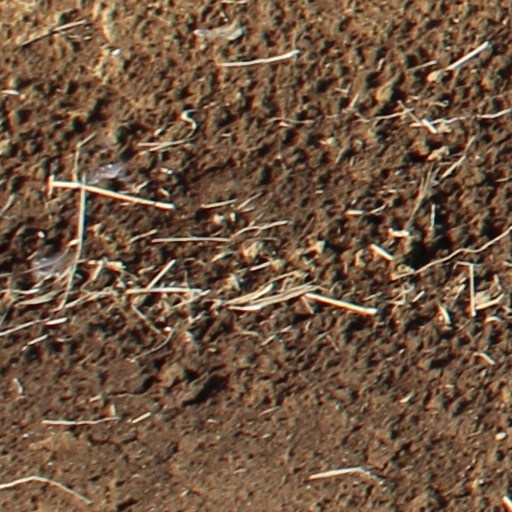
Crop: wheat